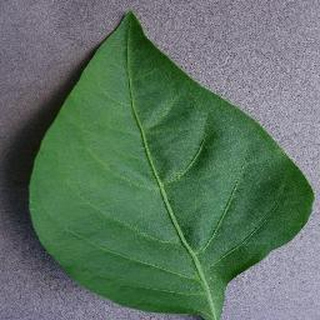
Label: healthy_bell_pepper